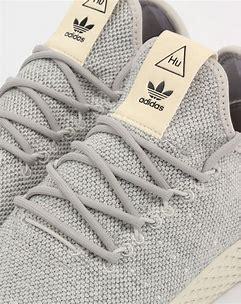
Brand: Adidas
Model: PW Tennis HU